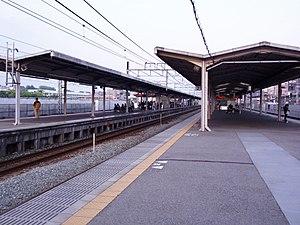
La gare d'Akashi est une gare ferroviaire localisée dans la ville d'Akashi, dans la préfecture de Hyōgo au Japon. La gare est exploitée par la compagnie JR West, sur la ligne Sanyō. Le numéro de gare est JR-A73.